Dupont station

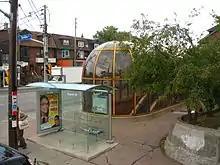
Bus stop beside southeast entrance

Dupont Station was designed by Dunlop-Farrow Architects. The two entrances to the station, located at the northwest and southeast corners of Dupont Street and Spadina Road, take the form of glass "bubbles" with orange-painted metal frames covering the stairways and escalators. A motif of rounded surfaces and finishes is used, with the interior walls of the station being clad in small circular orange tiles and all corners curved. On the platforms unique built-in concrete benches are also rounded and covered with the same tiles as the walls and the use of large circular lighting fixtures throughout the station reinforces the theme. The overall effect of the interior's rounded surfaces and colour scheme is of an earthly cavern.